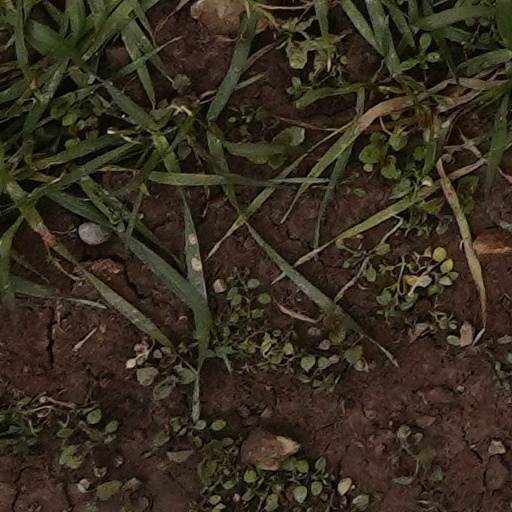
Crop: wheat